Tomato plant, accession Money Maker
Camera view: vertical (180 deg); turntable rotation: 210 degrees
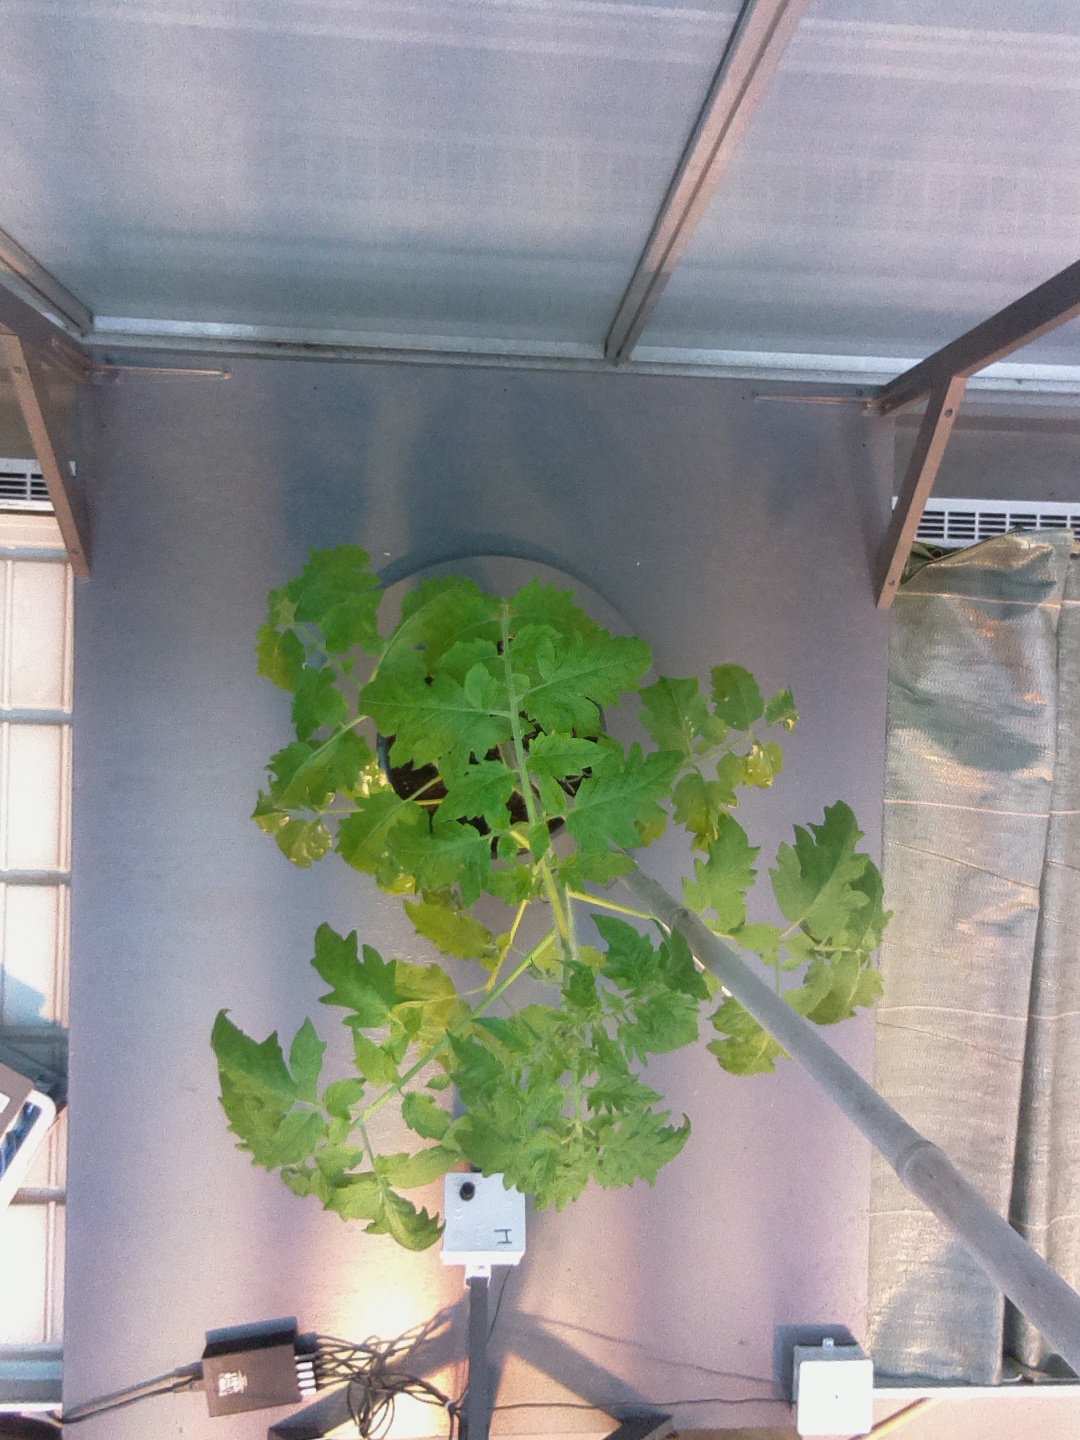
BBCH growth stage 53: 3 inflorescences visible